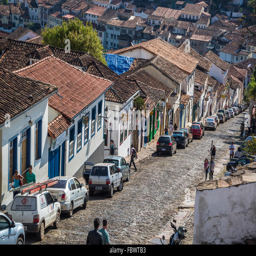
hilly street in the centre